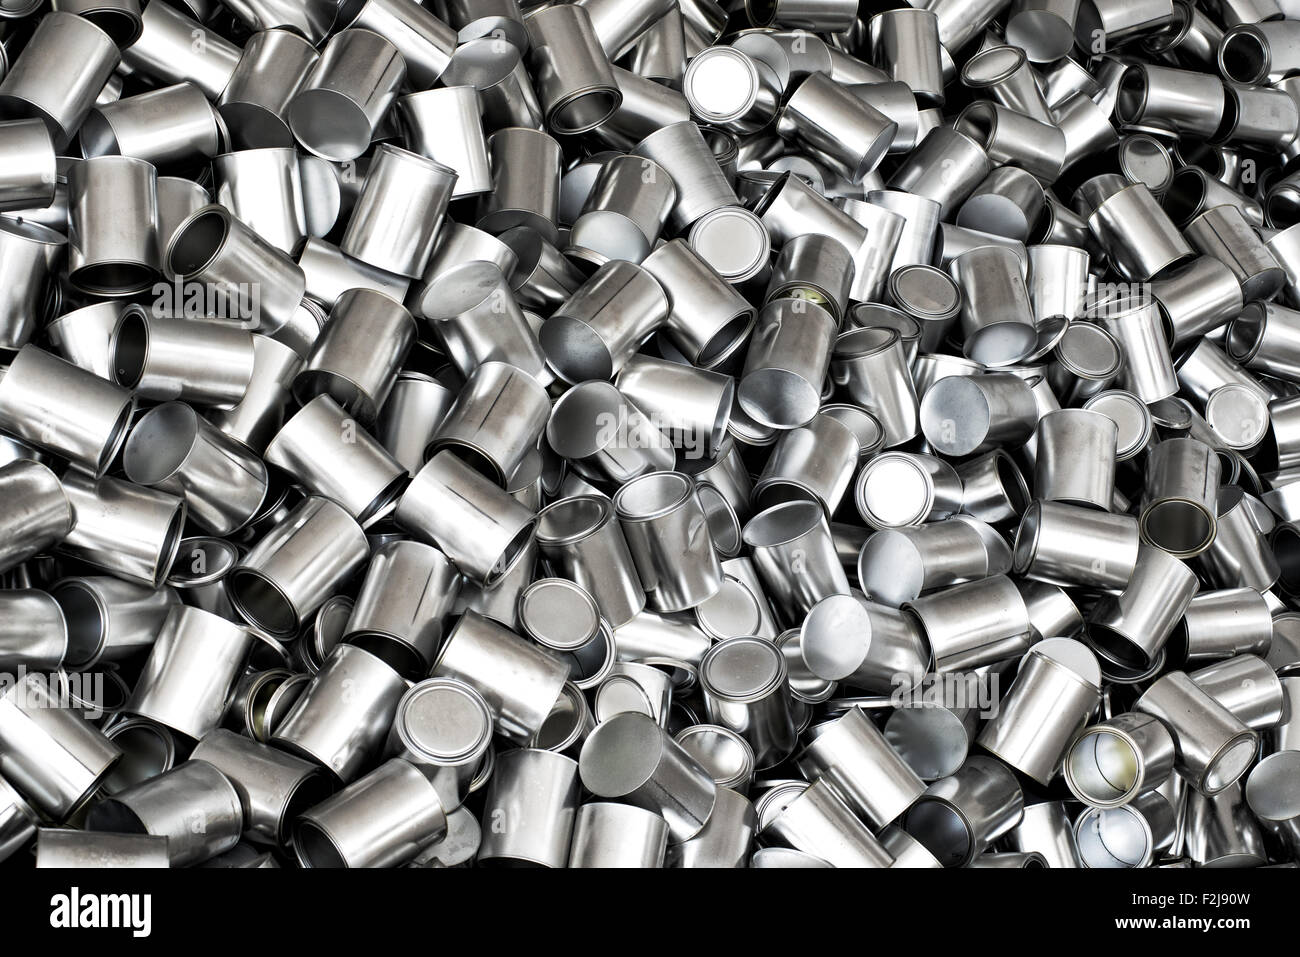
Label: metal